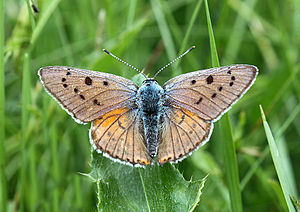
Violet ildfugl
Violet ildfulg.